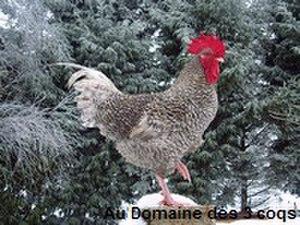
Coq Coucou des Flandres de 2008
La coucou des Flandres est une variété locale de poule, originaire des Flandres, du côté belge et du côté français.
Cette liste des races de poules recense essentiellement les races rencontrées en Europe et n'est pas exhaustive. Ce sont des poules domestiques, même si certaines ont des caractères ou des origines sauvages.